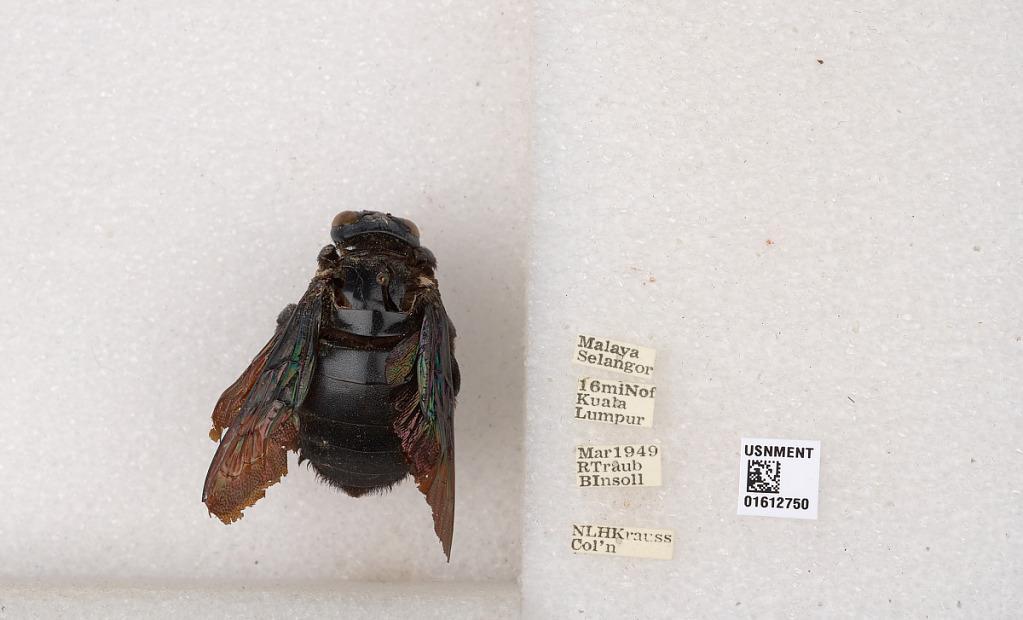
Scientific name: Xylocopa
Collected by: R. Traub & B. Insoll
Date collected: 1949-3-1
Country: Malaysia
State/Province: Selangor
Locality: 16 mi N of Kuala Lumpur